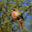
Label: bird